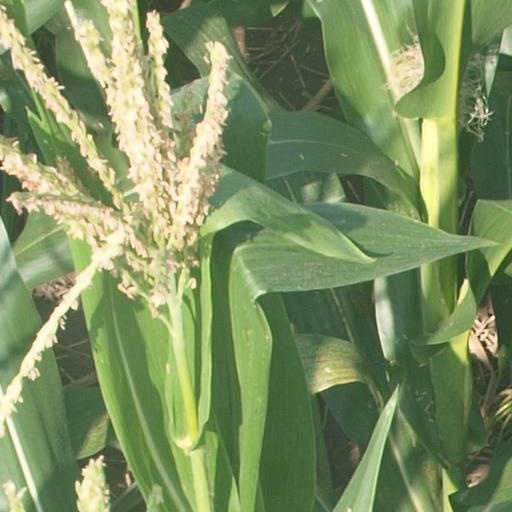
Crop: maize; corn